Chorrillos Itapalluni

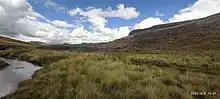
View of the Chorrillos Itapalluni silver refinery

Chorrillos Itapalluni is an archaeological site located near the town of Puno, Peru, near Lake Titicaca. The site was used as a large silver ore processing site in the colonial period for the nearby silver mines at Laycacota and Cancharani. It is located just a few kilometers from the abandoned colonial mining town, the Asiento de San Luis de Alba. While it is sometimes still erroneously referred to as San Luis de Alba, it was never a large settlement, instead primarily associated with silver ore processing, crushing, and refining.